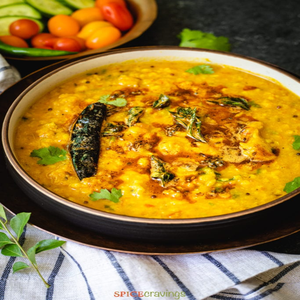
Dish: dal